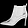
Label: Ankle boot